Fort Burgoyne

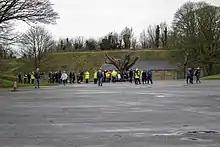
Crowd entering the fort

Fort Burgoyne, originally known as Castle Hill Fort, was built in the 1860s as one of the Palmerston forts around Dover in southeast England. It was built to a polygonal system with detached eastern and western redoubts, to guard the high ground northeast of the strategic port of Dover, just north of Dover Castle. The fort is named after the 19th century Field Marshal Sir John Fox Burgoyne, Inspector-General of Fortifications and son of the John Burgoyne who fought in the American Revolutionary War.